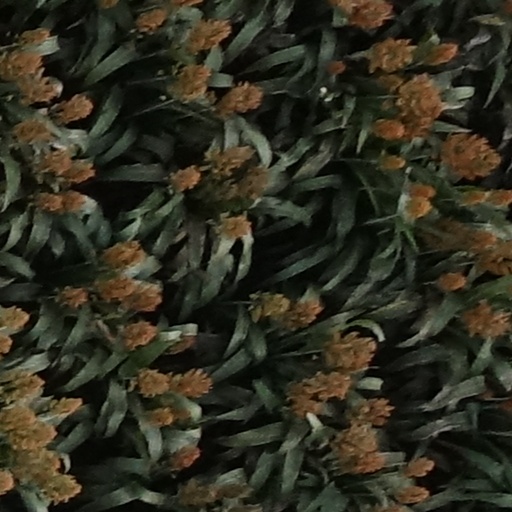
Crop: sorghum